Scania market

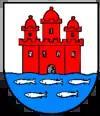
The herring trade is symbolized in the Skanör-Falsterbo City Arms.

As early as the 12th century the peninsula had become a centre for the herring trade; the Scanian name for the town Falsterbo was "Falsterbothe", which meant "the booths for fish from Falster". The 13th-century German chronicler Arnold of Lübeck, author of Chronicon Slavorum, wrote that the Danes had wealth and an abundance of everything thanks to the yearly catches of herring at the Scanian coast. The laws of the city of Leiden in the 15th century stated that all herring sellers selling herring other than from Scania, should warn their customers with a clear marking.